Sky position (RA, Dec in degrees): 155.539, 8.106
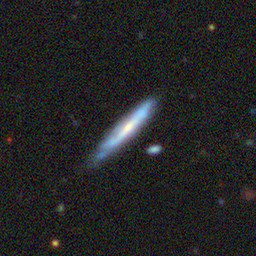
Galaxy morphology: Edge-on Galaxies without Bulge